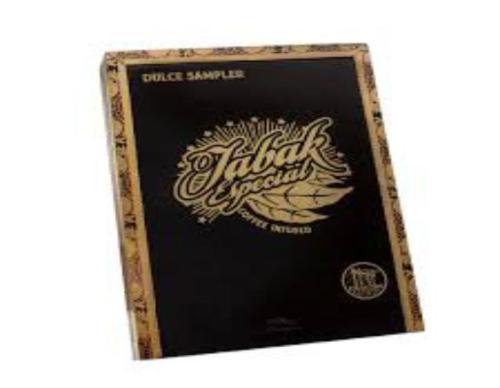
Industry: Necessities